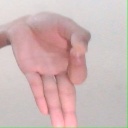
अक्षर: ज्ञ